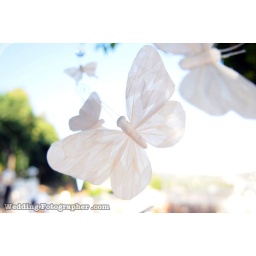
butterflies in the sky